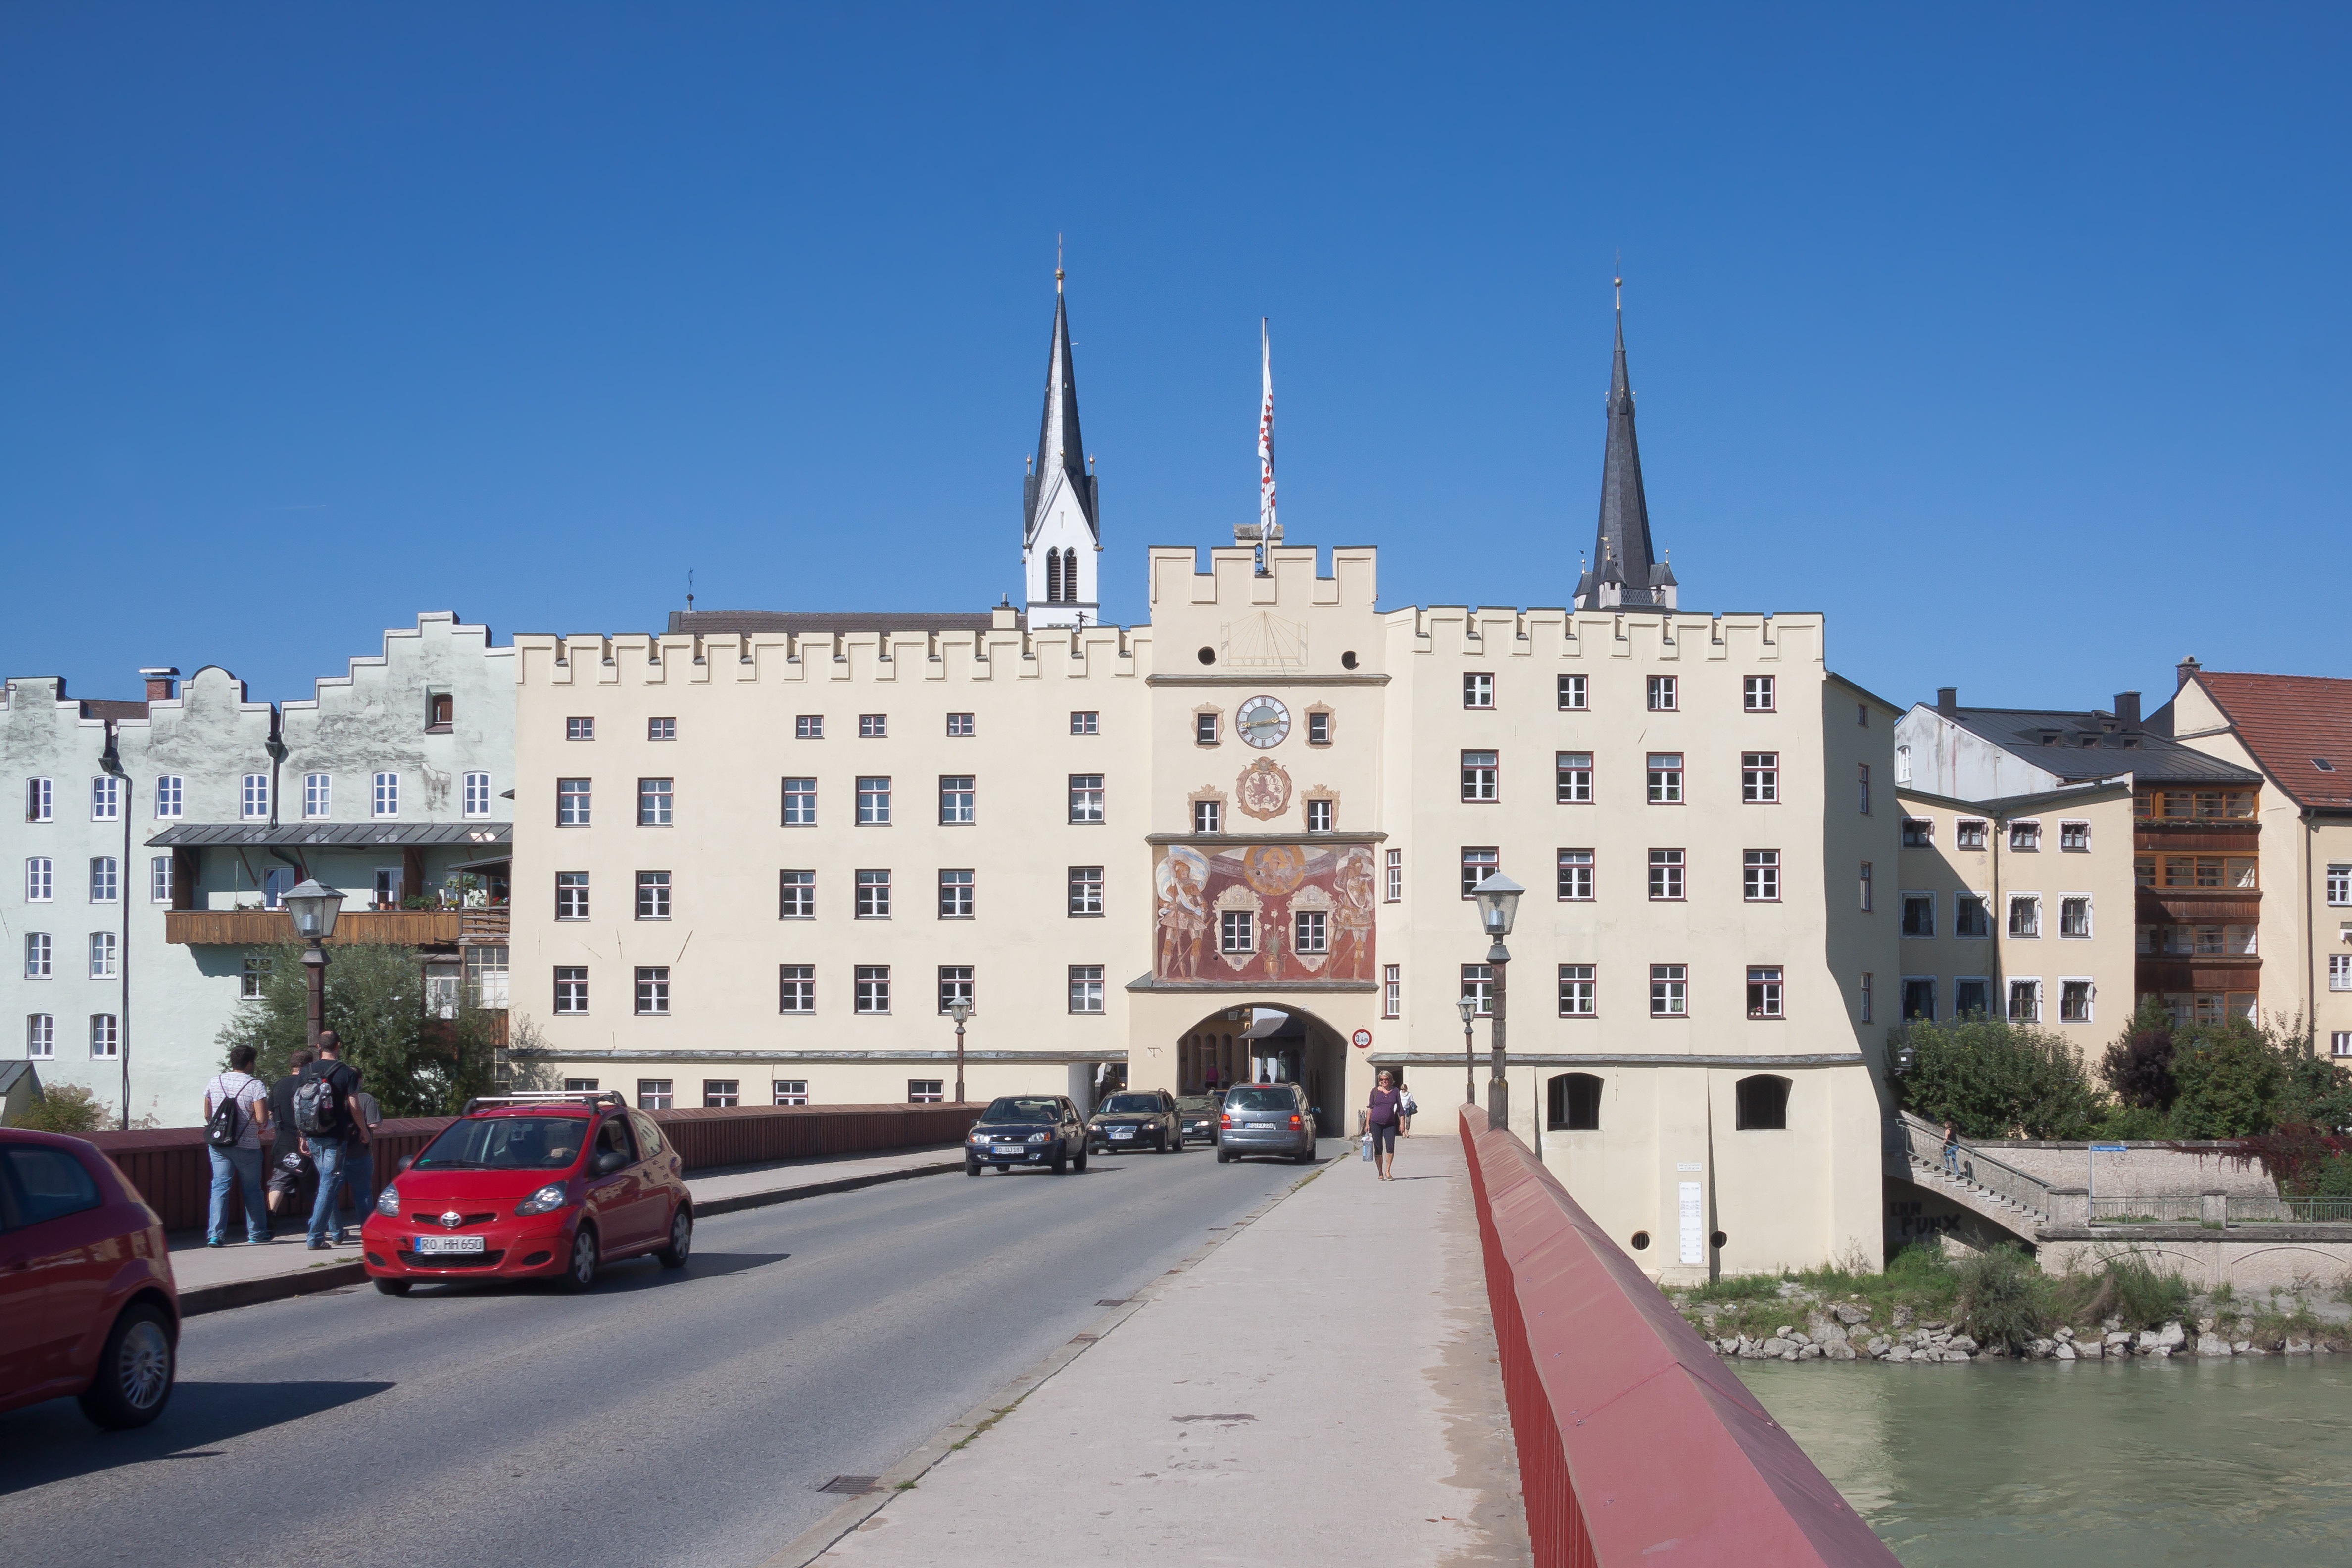
water, architecture, sky, bridge, traffic, town, building, city, river, cityscape, vehicle, romantic, tourism, waterway, towers, homes, germany, autos, town square, bavaria, painted, inn, middle ages, city gate, fixing, tours, wasserburg, human settlement